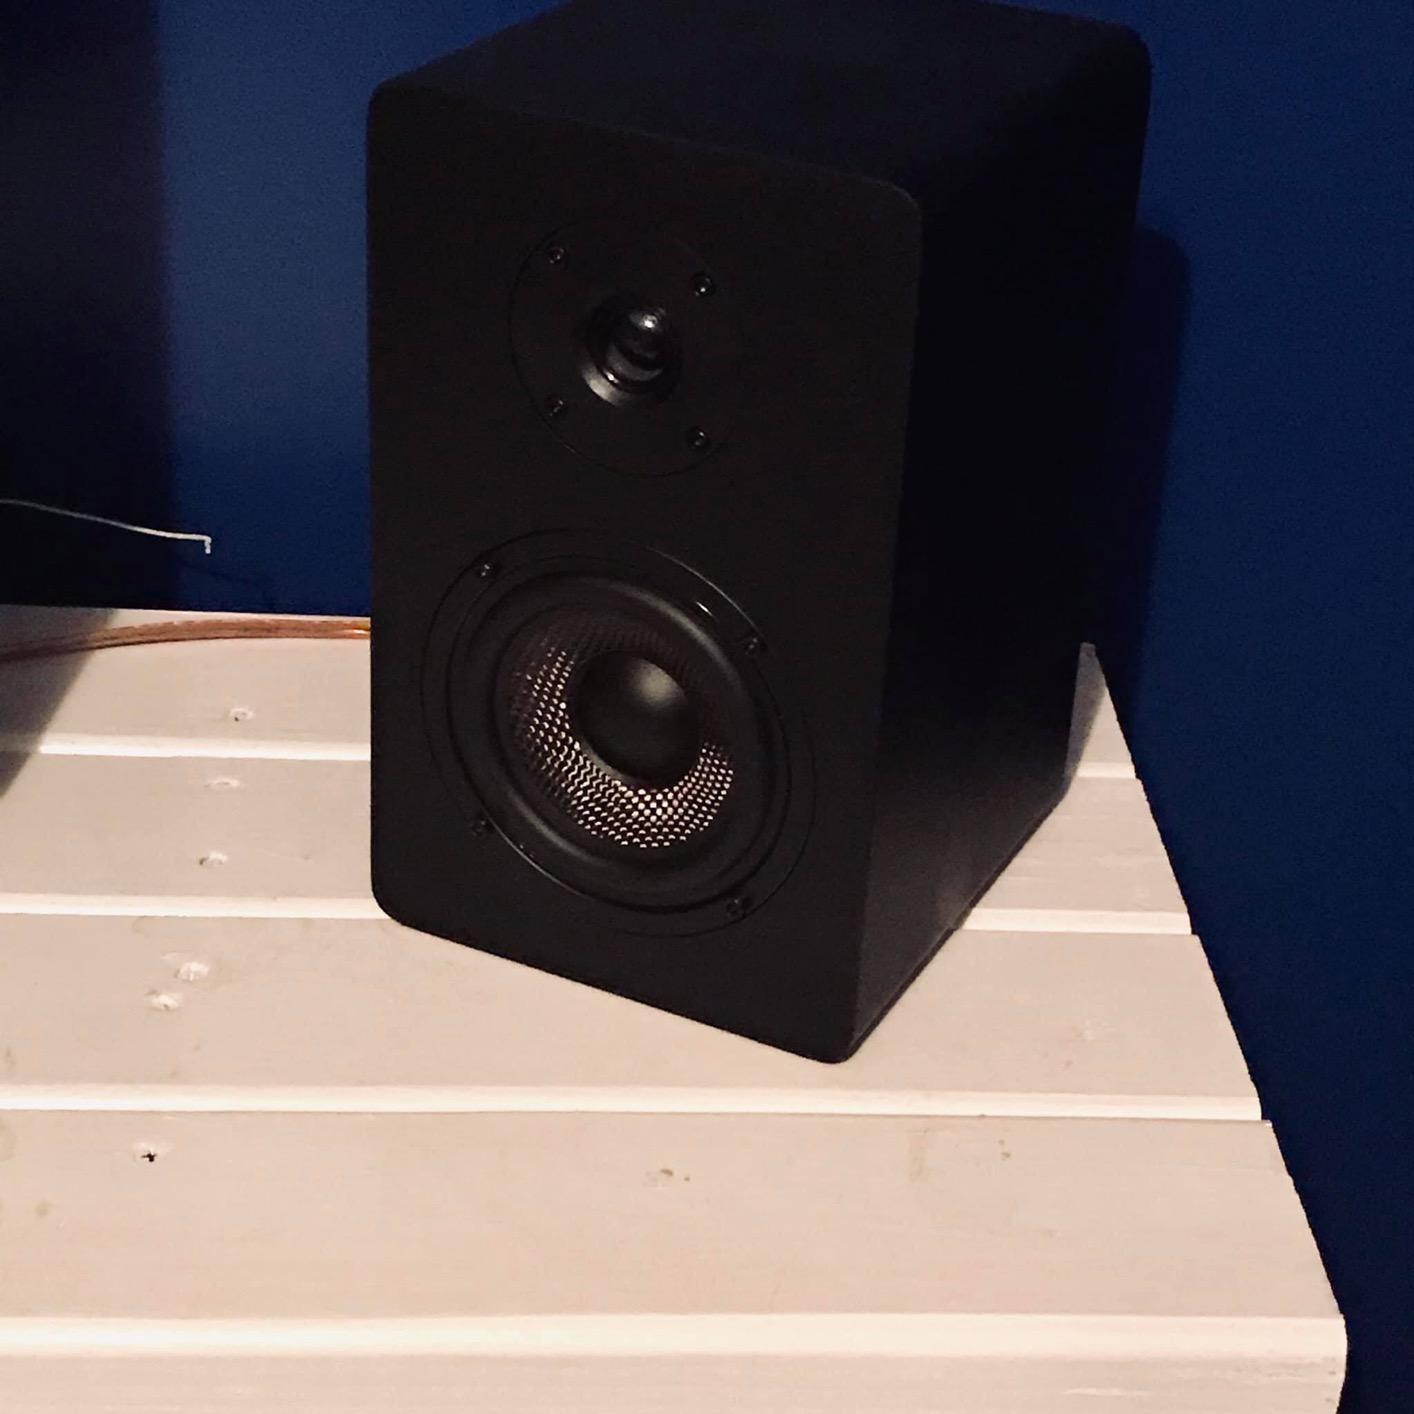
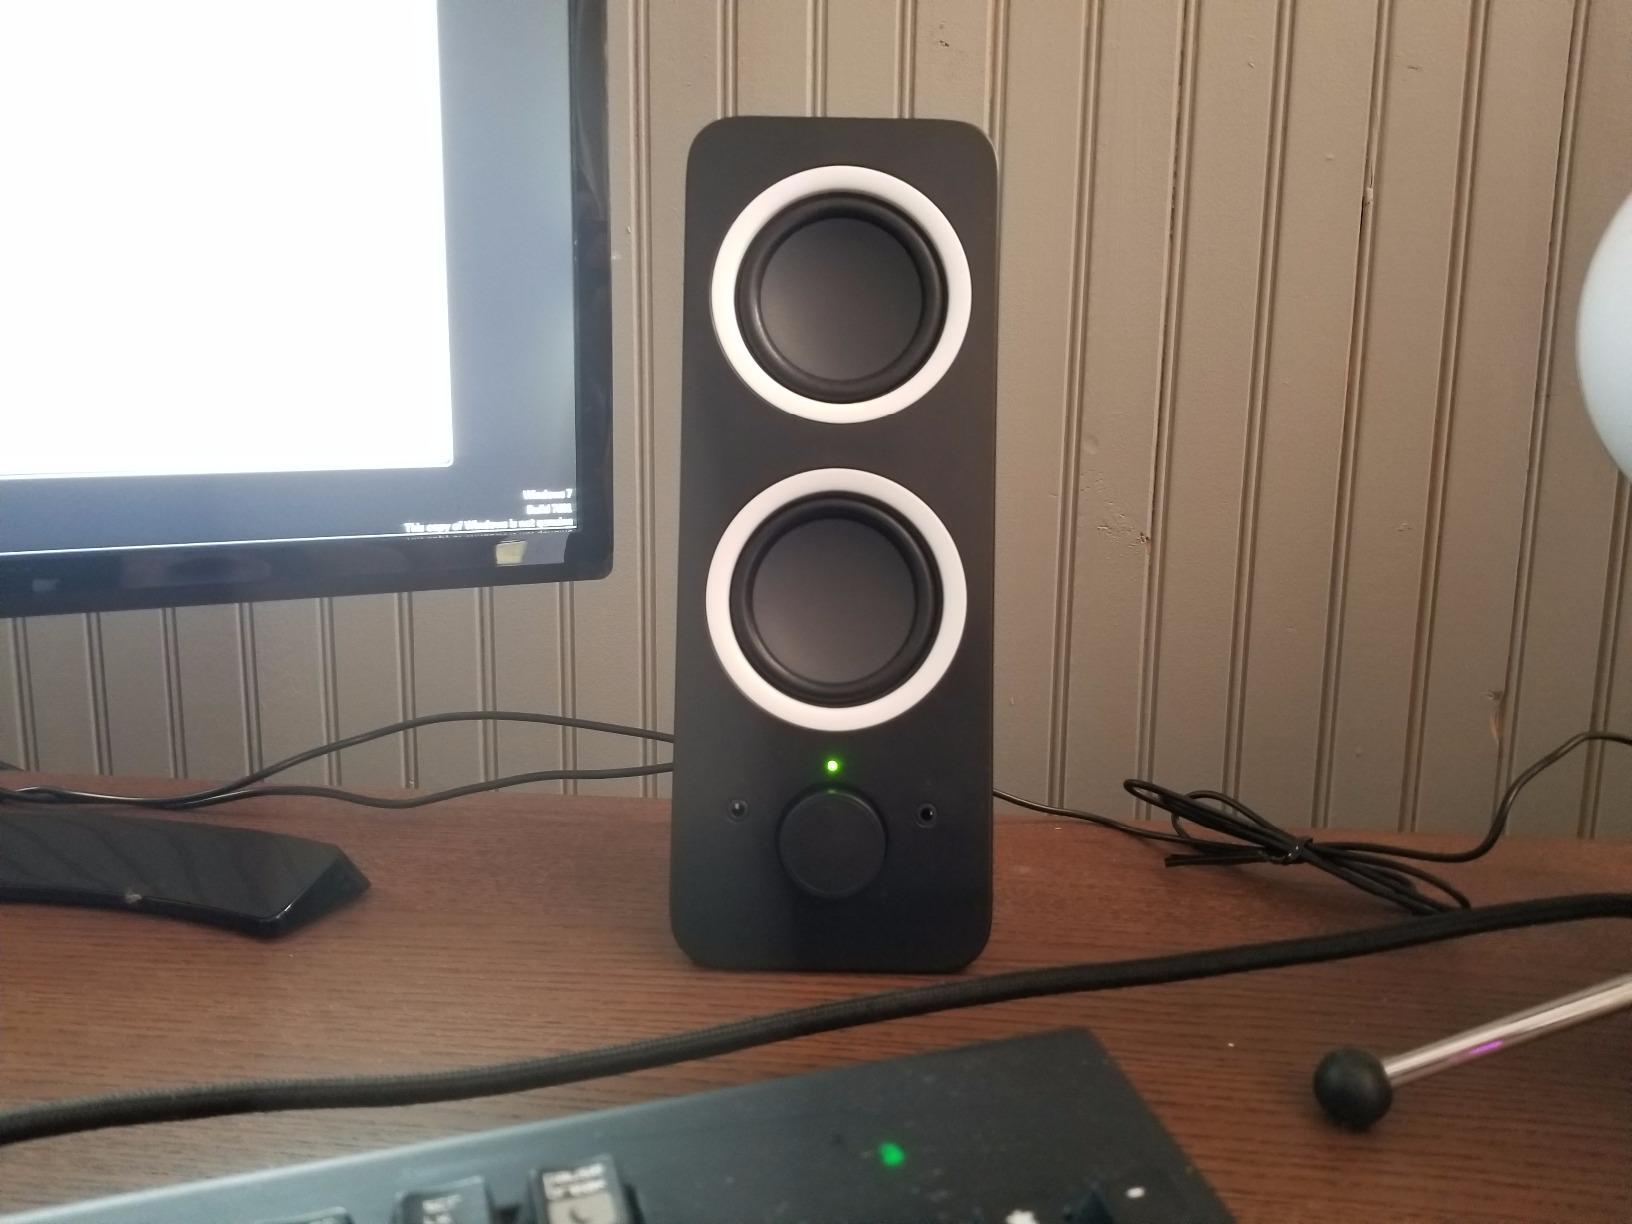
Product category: speaker
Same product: no